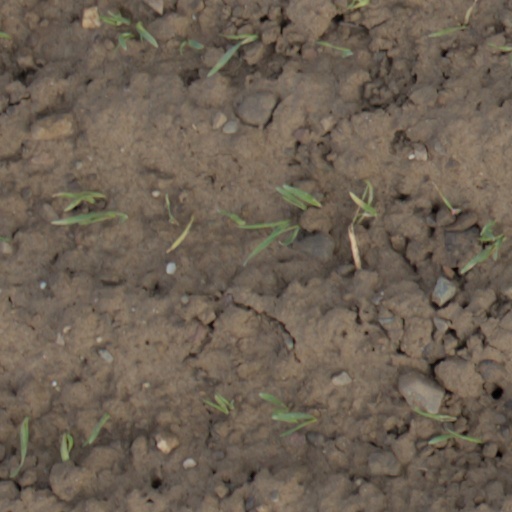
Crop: wheat